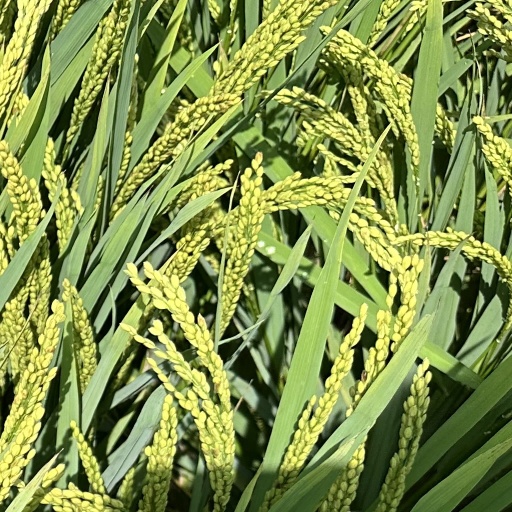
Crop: rice